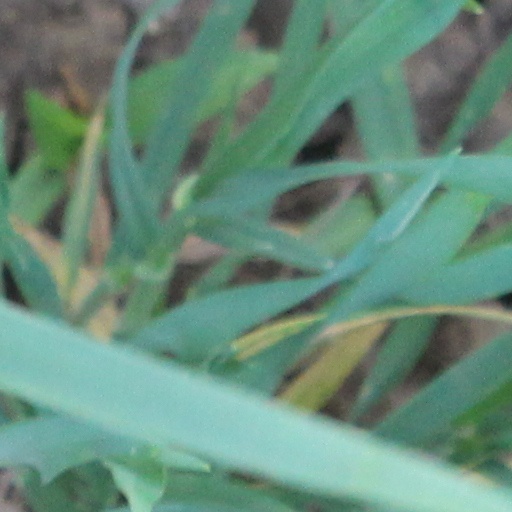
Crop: wheat